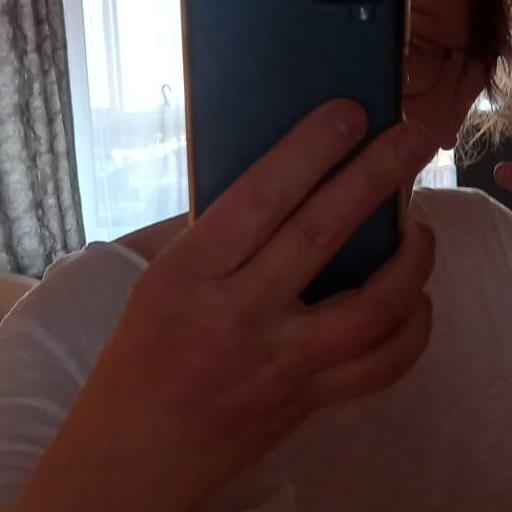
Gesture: no_gesture